Jazzar Pasha

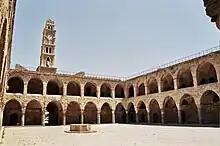
Khan al-Umdan, 2008

When al-Jazzar established himself in Acre in 1775, the city contained four mosques, three of which were built during Zahir's reign and one prior. Three years later, al-Jazzar had a fifth mosque built, known then as the "White Mosque" or the "Friday Mosque", but known today as the el-Jazzar Mosque. According to Philipp, it was the "largest and most beautiful" of Acre's mosques. Although al-Jazzar had no architectural background, he was the architect of the mosque and supervised the entire complex's construction.